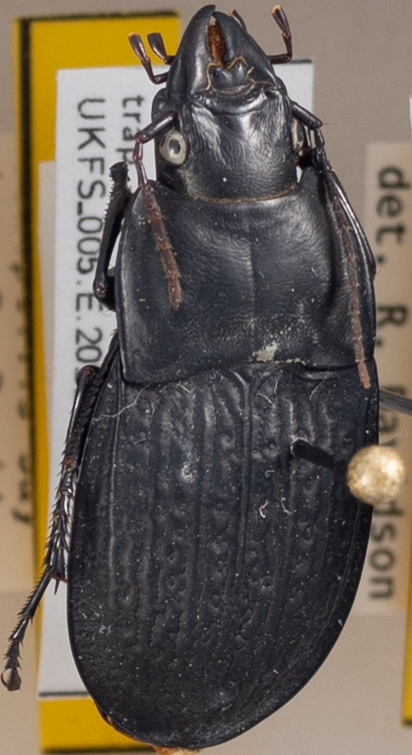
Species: Dicaelus sculptilis sculptilis
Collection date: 2022-06-28
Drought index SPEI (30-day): -0.688
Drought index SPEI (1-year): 0.398
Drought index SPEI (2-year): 0.536